Donna Frye

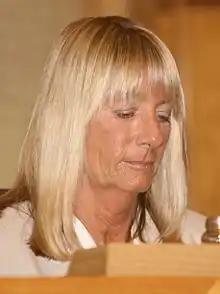
Donna Frye at a city council meeting, 2008

Donna Frye (born January 20, 1952) is an American politician who served as a member of the San Diego City Council from 2001 to 2010, representing District 6. A member of the Democratic Party, she was twice an unsuccessful candidate for mayor of San Diego and was among the first to call on then-San Diego Mayor Bob Filner to resign over accusations of sexual harassment and assault.